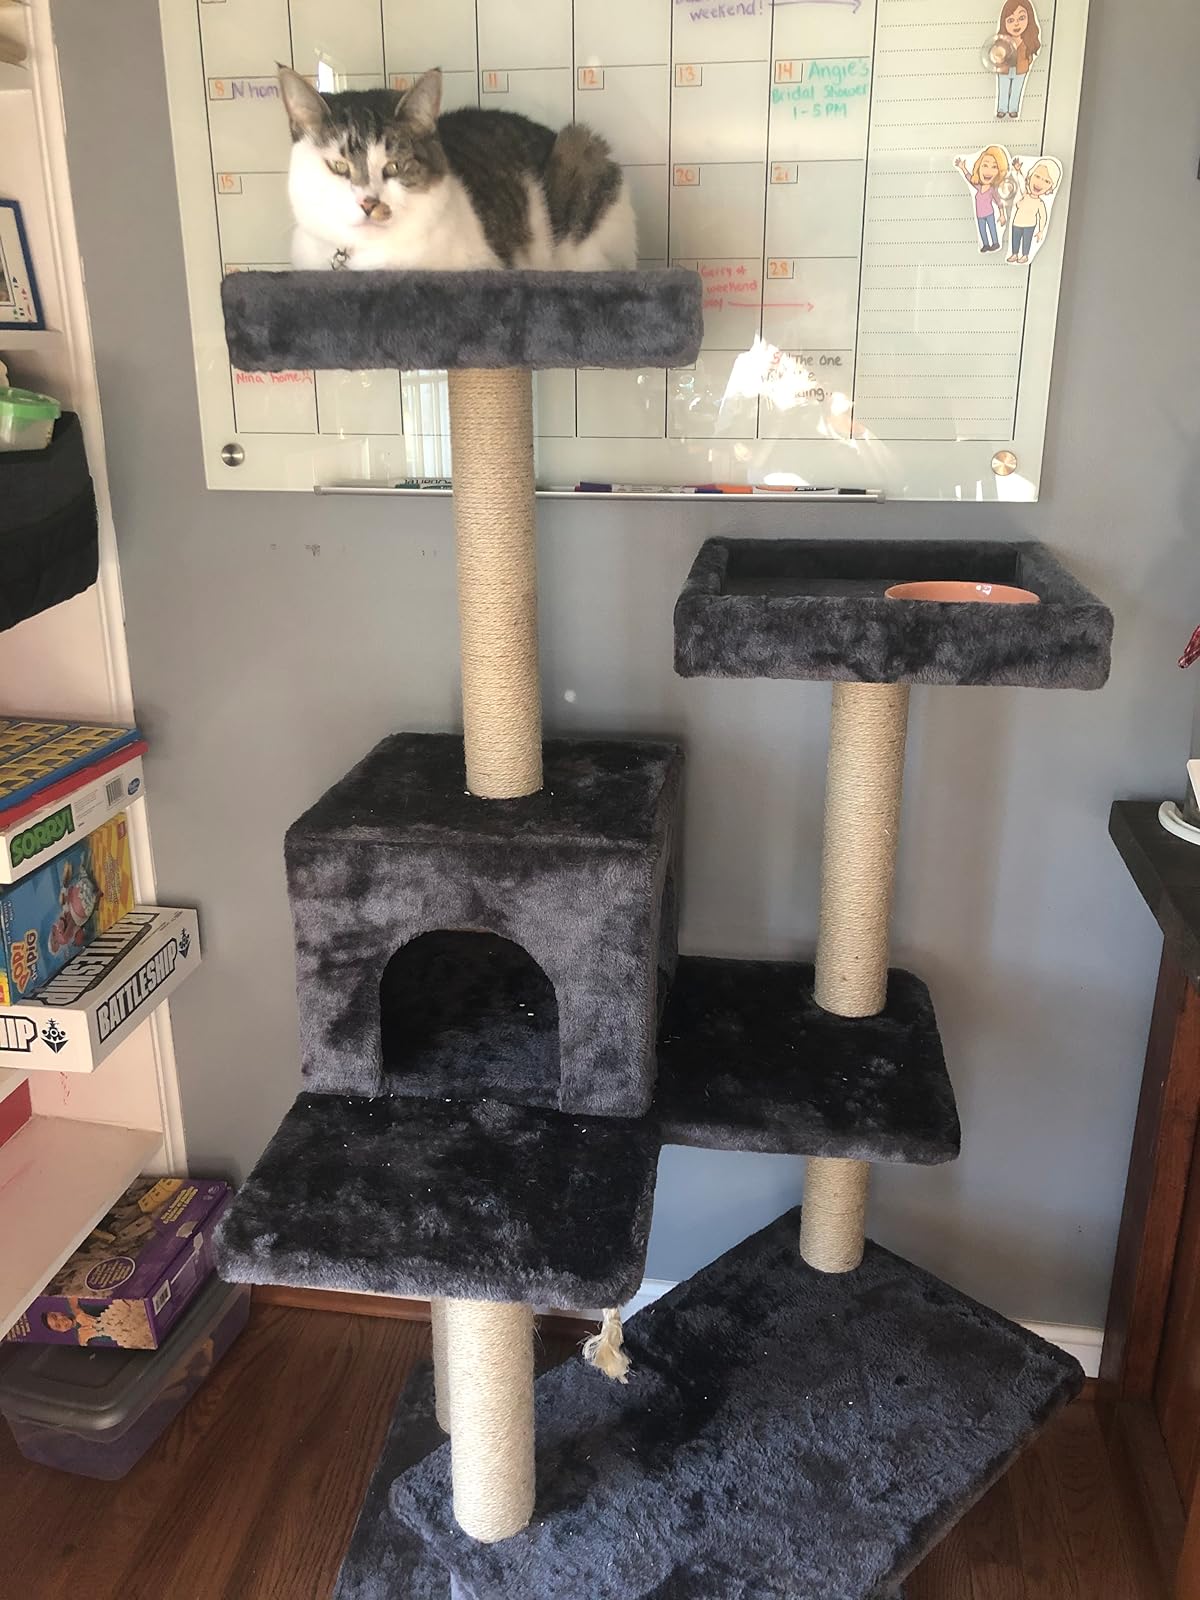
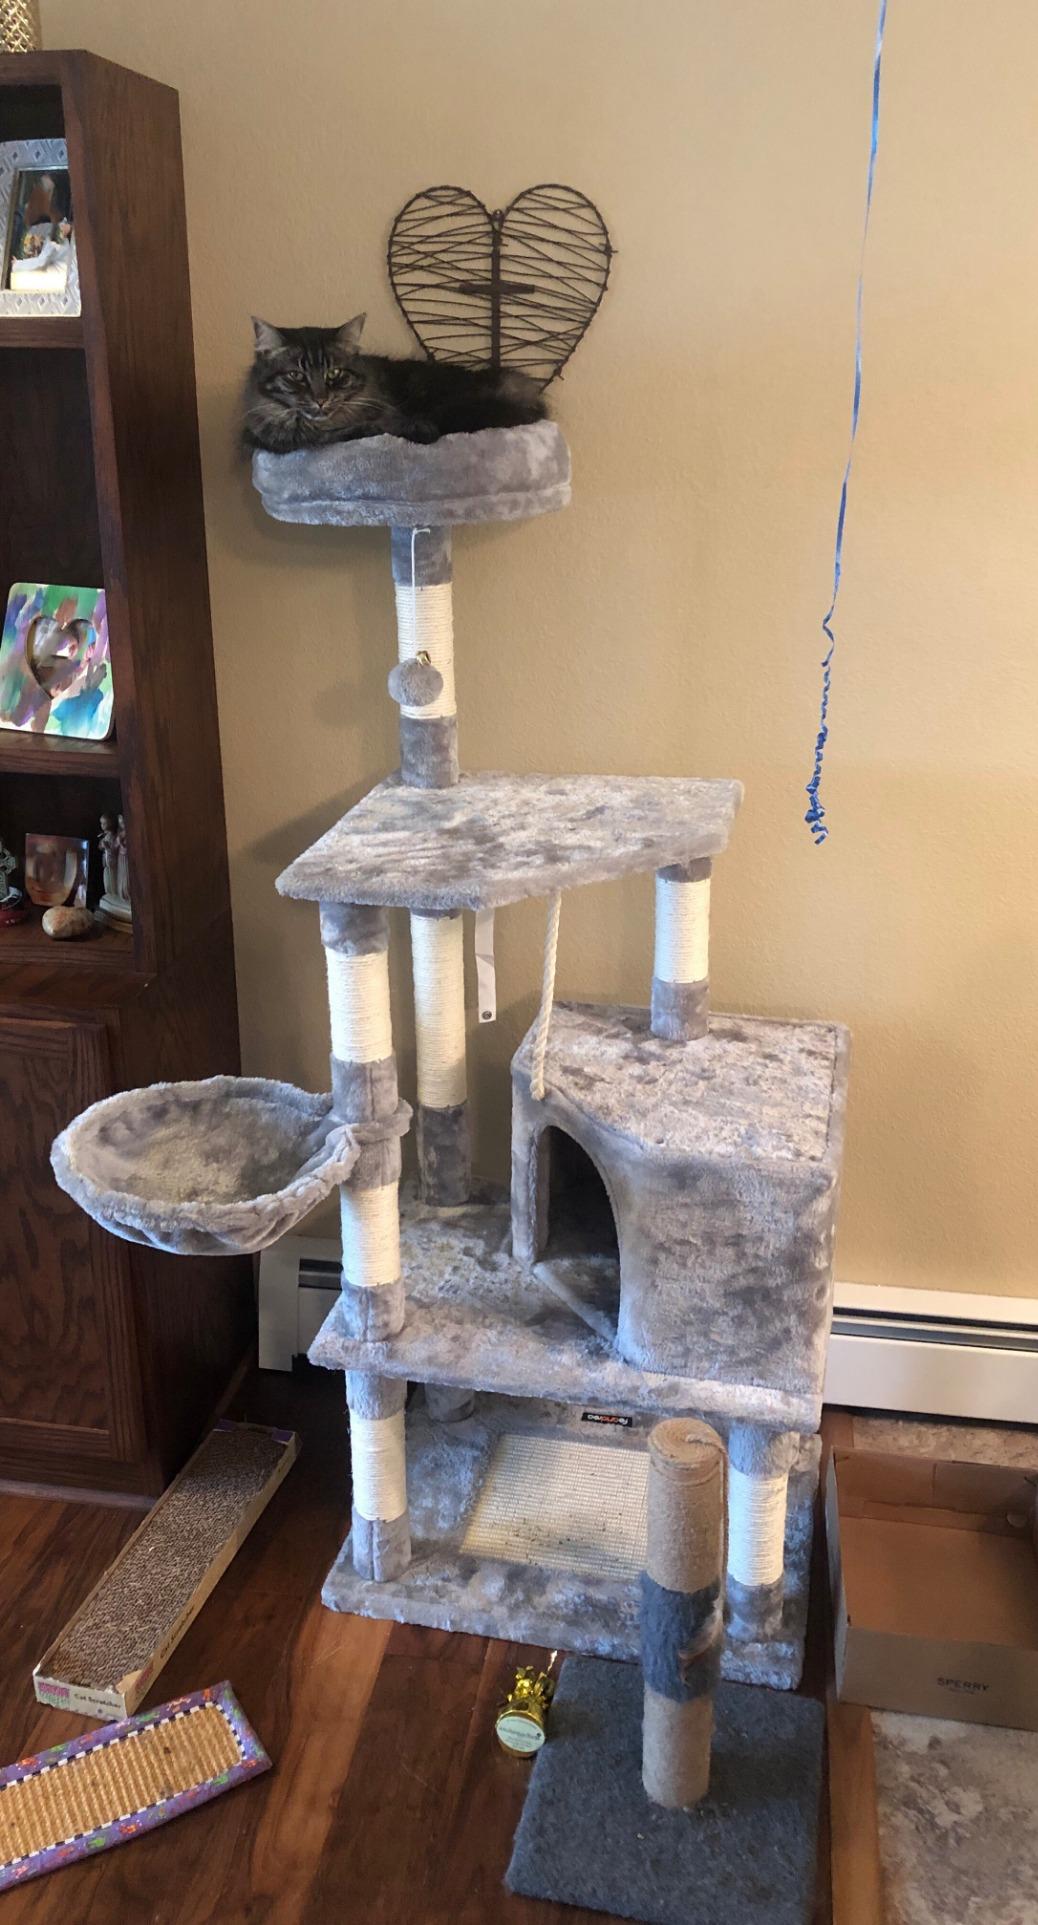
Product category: items_cat tree
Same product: no